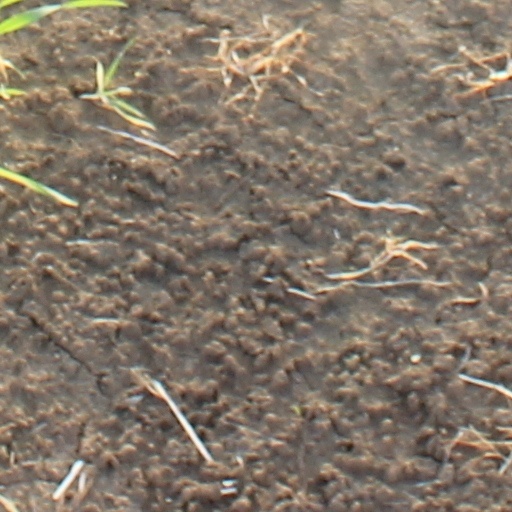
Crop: wheat